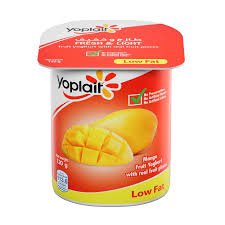
Label: Mango